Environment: real
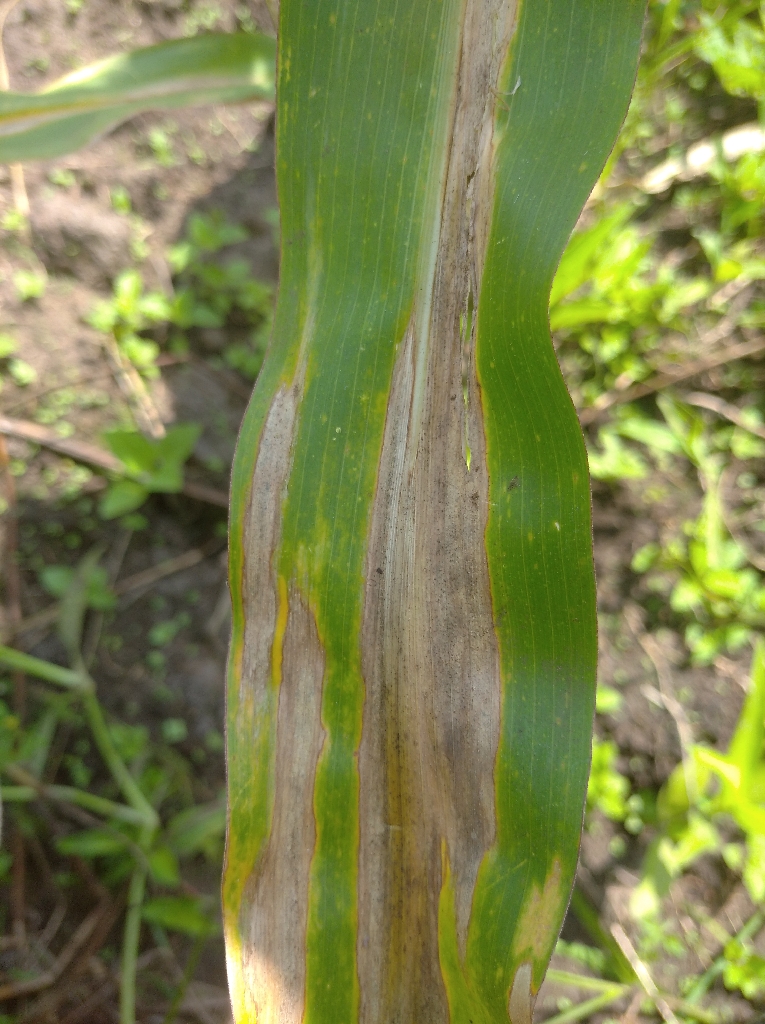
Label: northern_corn_leaf_blight